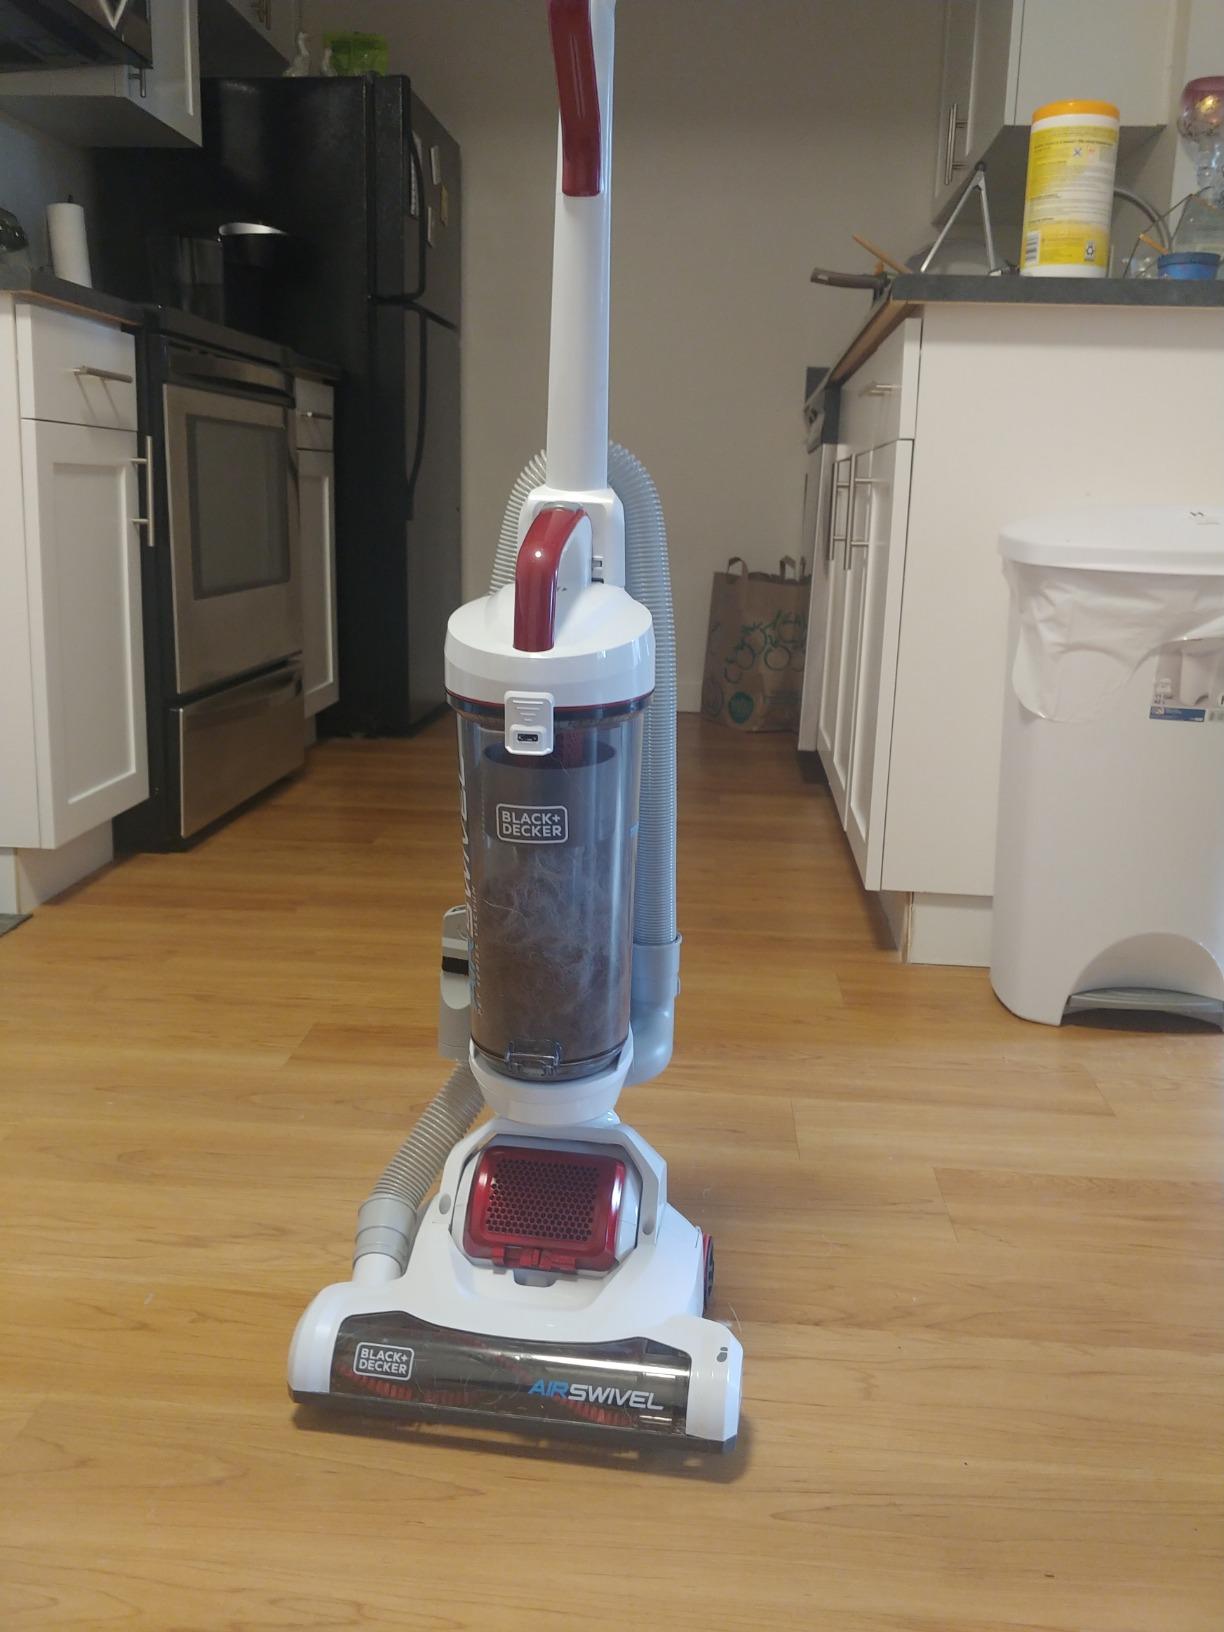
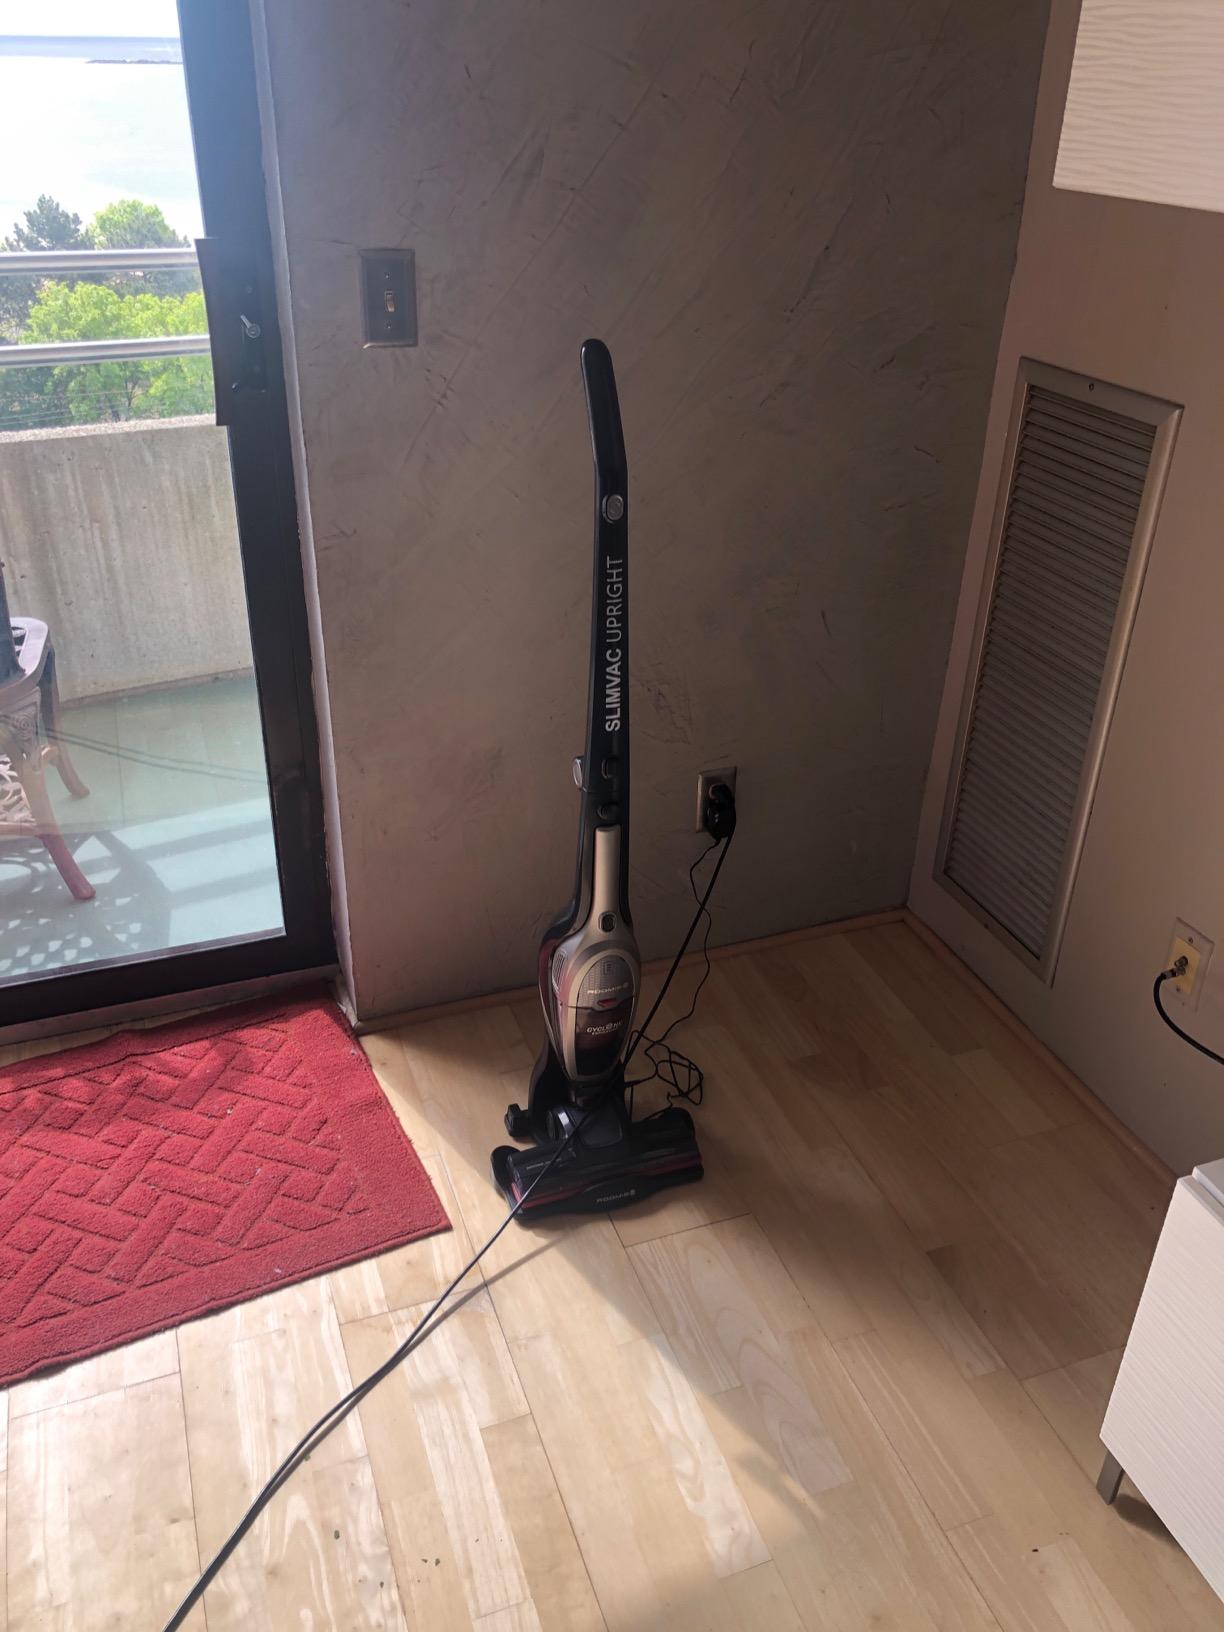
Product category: items_vacuum
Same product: no